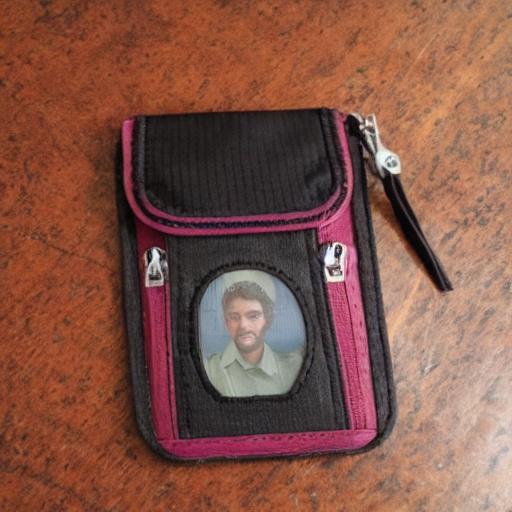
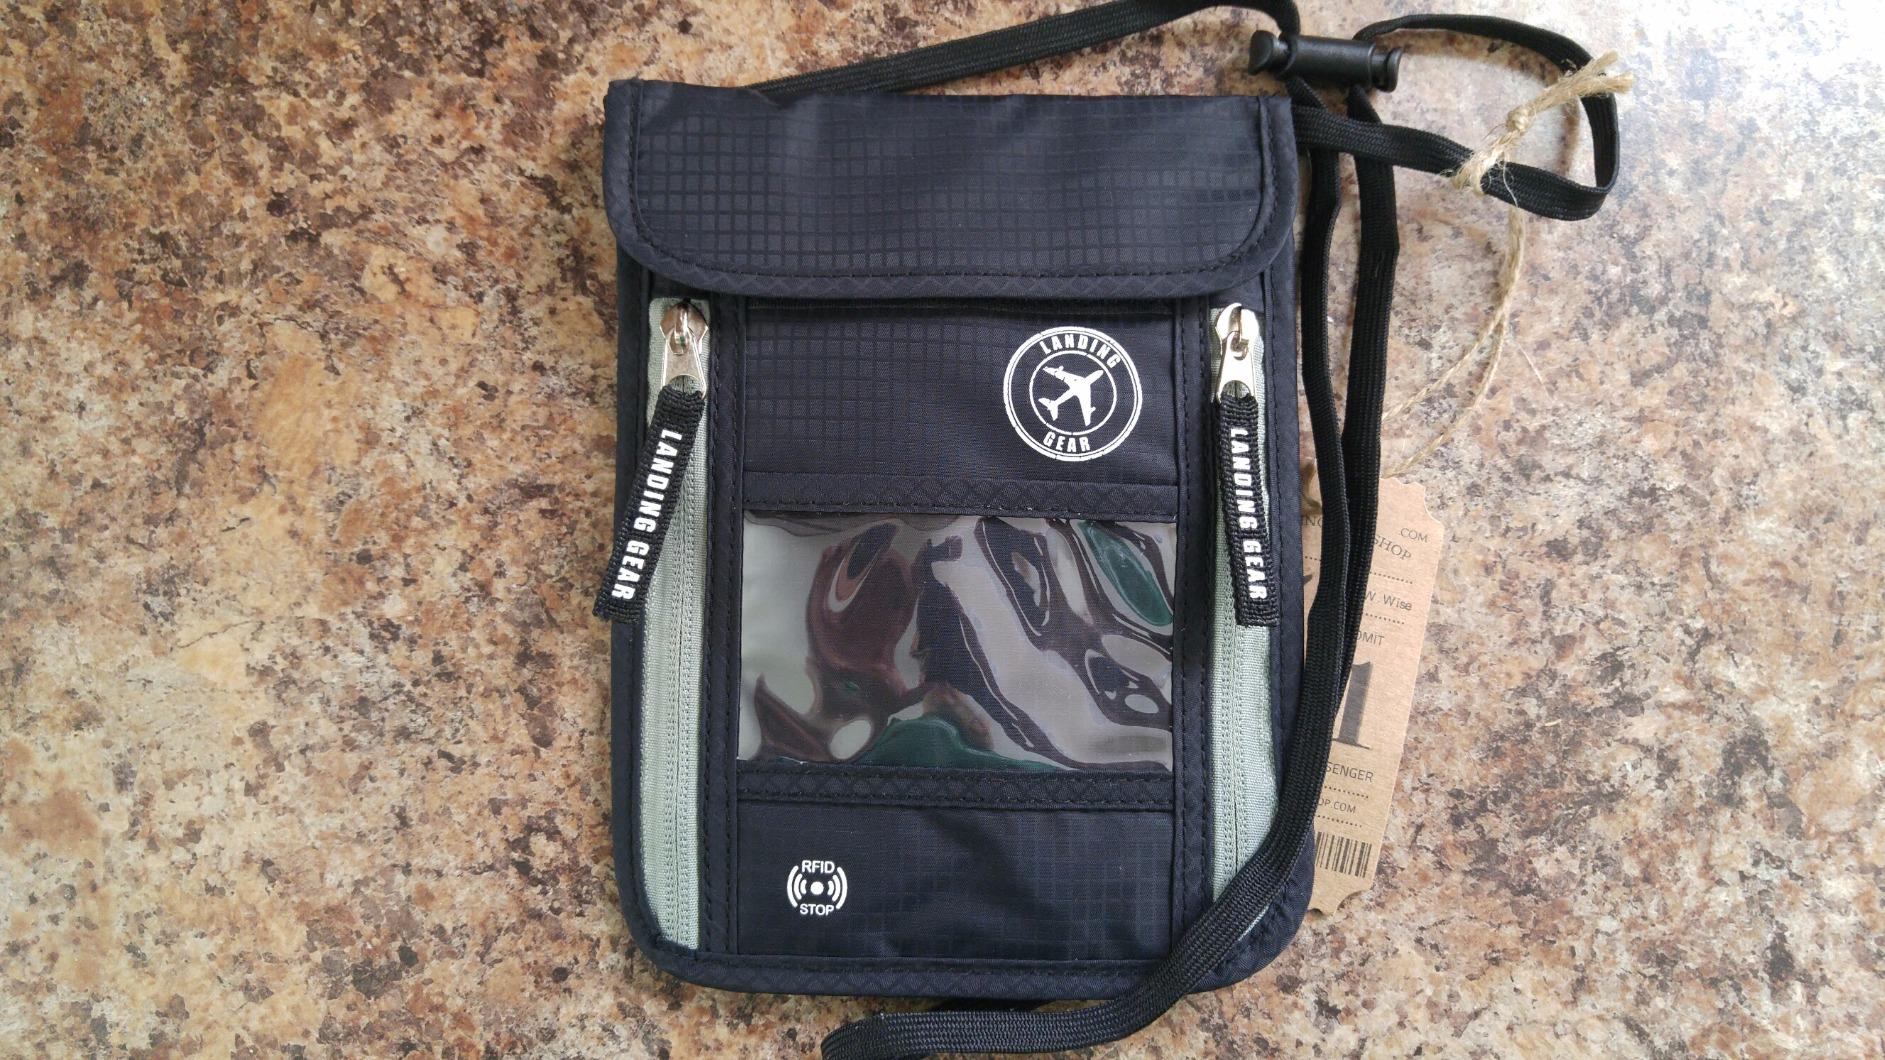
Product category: accessories_wallet
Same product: no